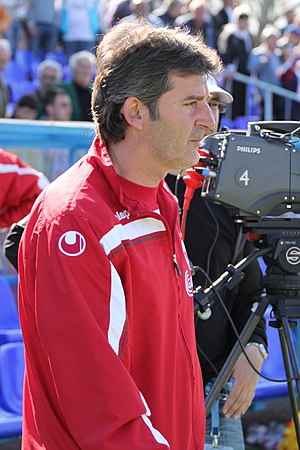
Emil Kostadinov
Emil Kostadinov er en tidligere bulgarsk fodboldspiller, der spillede som angriber hos flere europæiske klubber, samt for Bulgariens landshold. Af hans klubber kan blandt andet nævnes portugisiske FC Porto, spanske Deportivo La Coruña samt FC Bayern München i Tyskland.